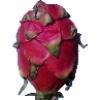
Label: red_pitahaya